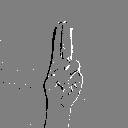
ASL letter: u